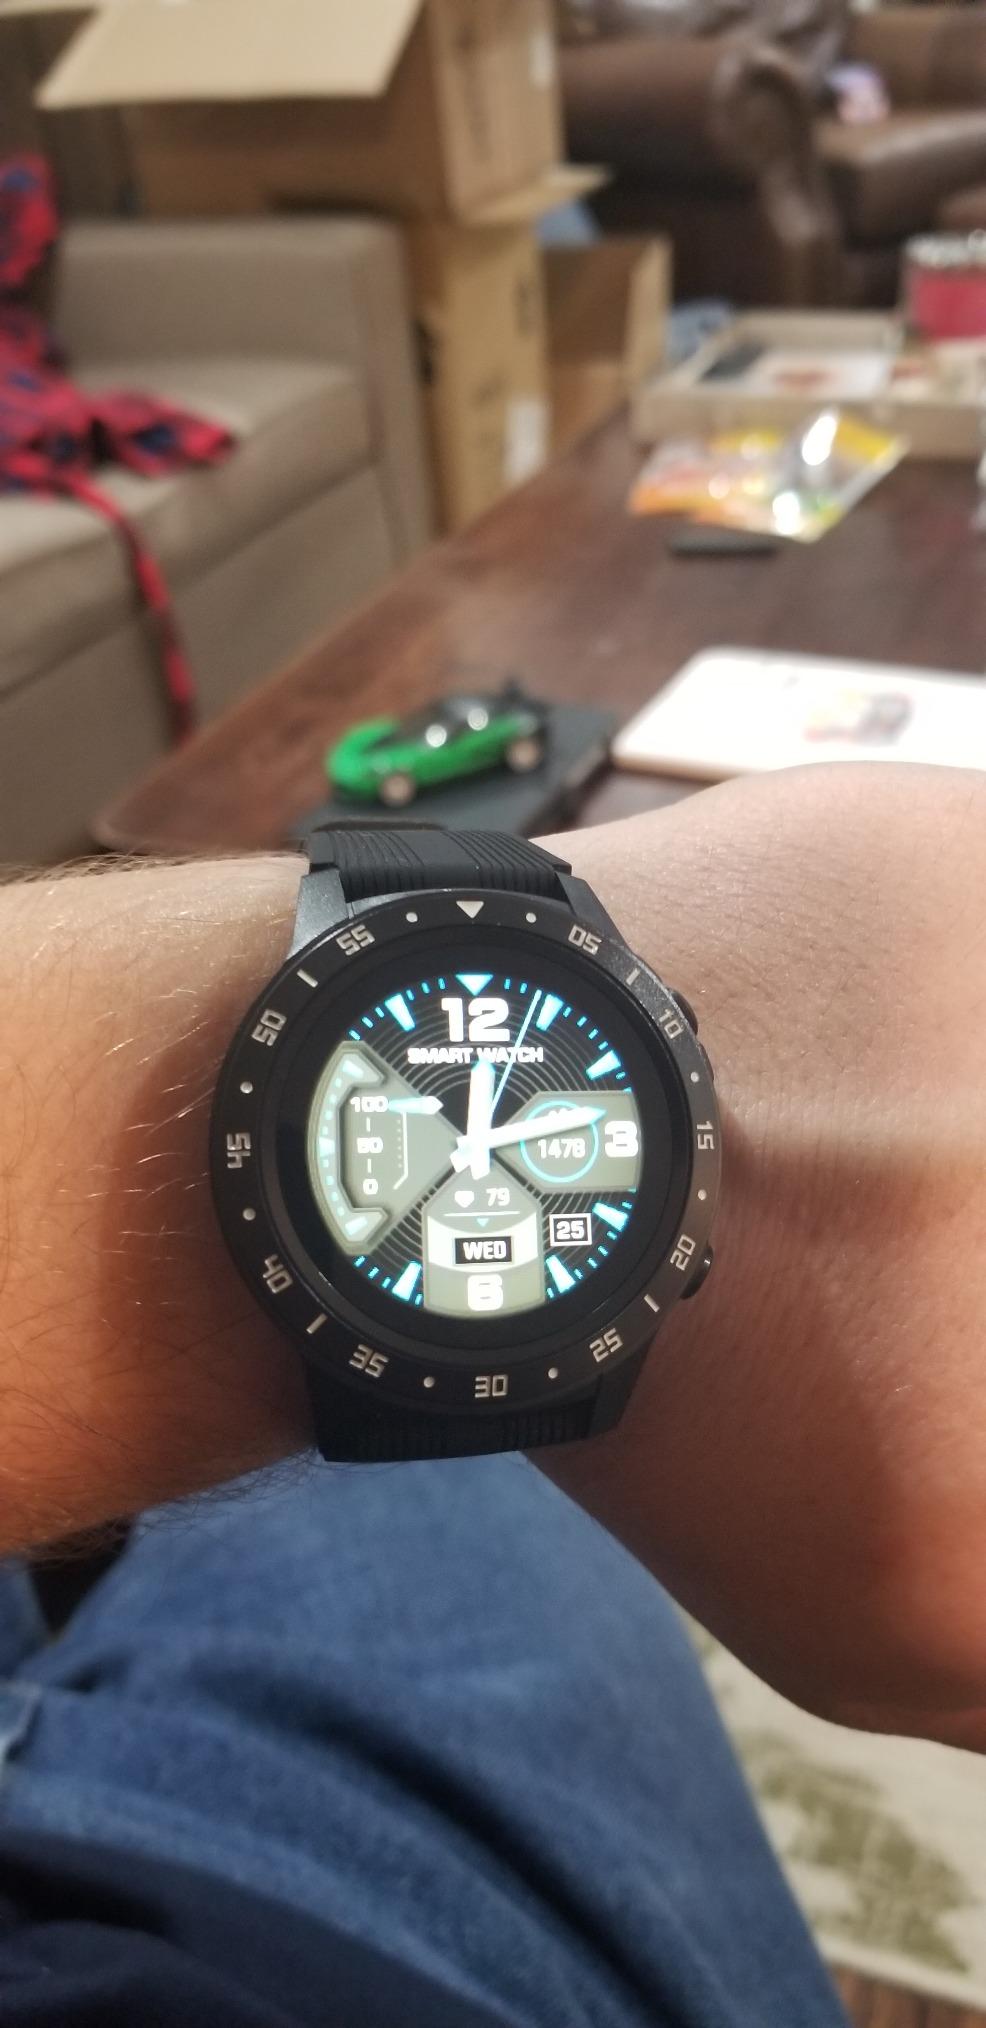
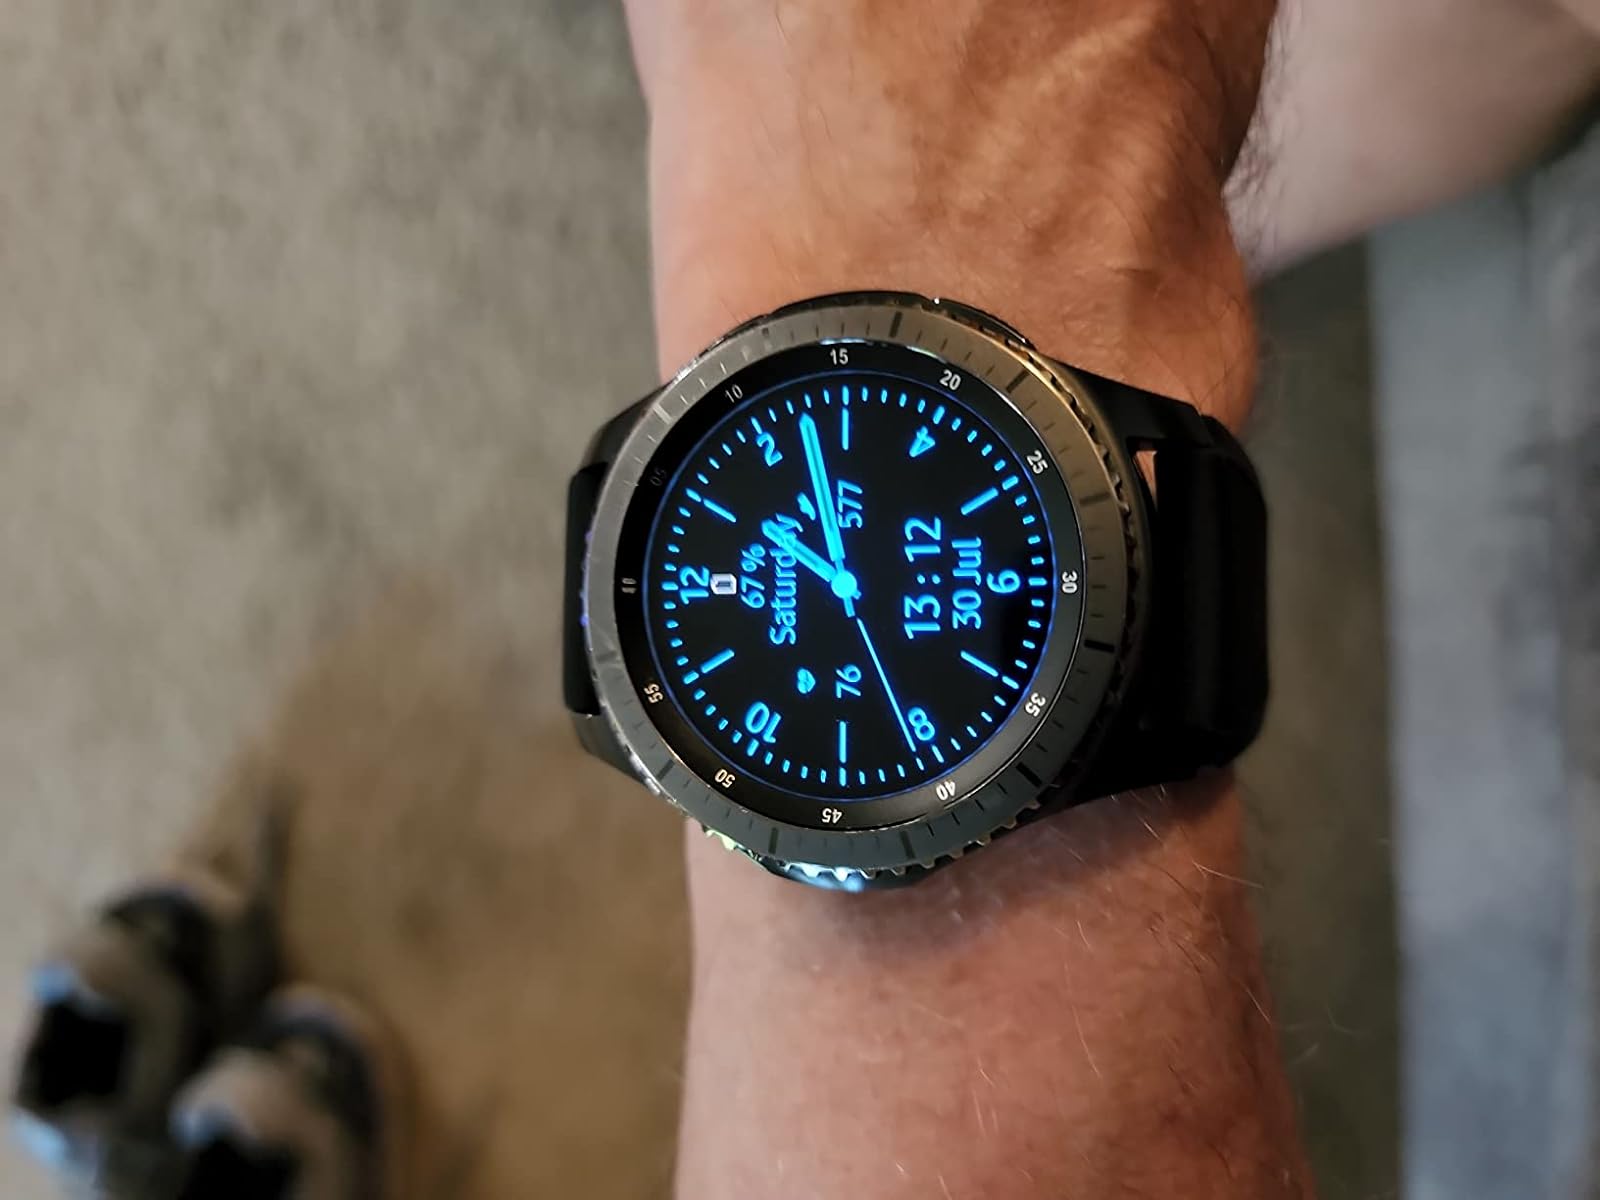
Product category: smartwatch
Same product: no